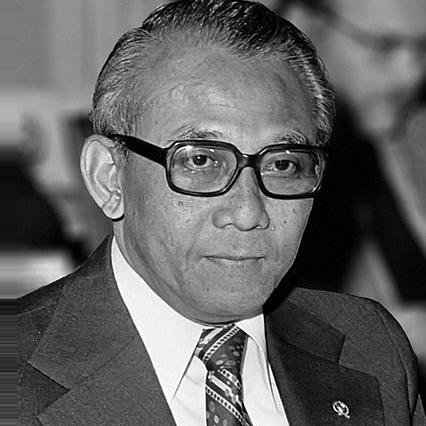
Age: 49